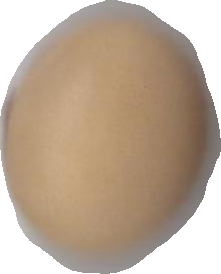
Variety: Anjasmoro